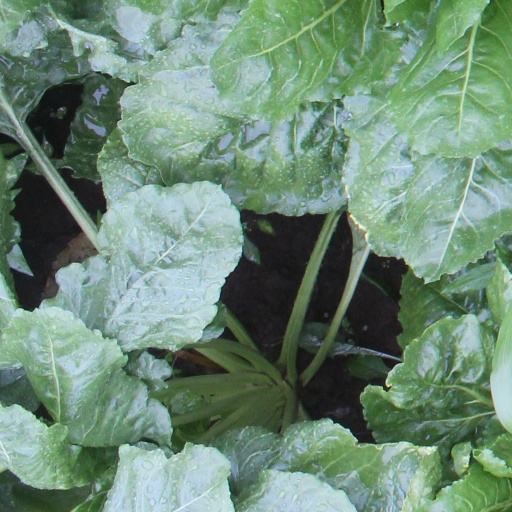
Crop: sugar beet